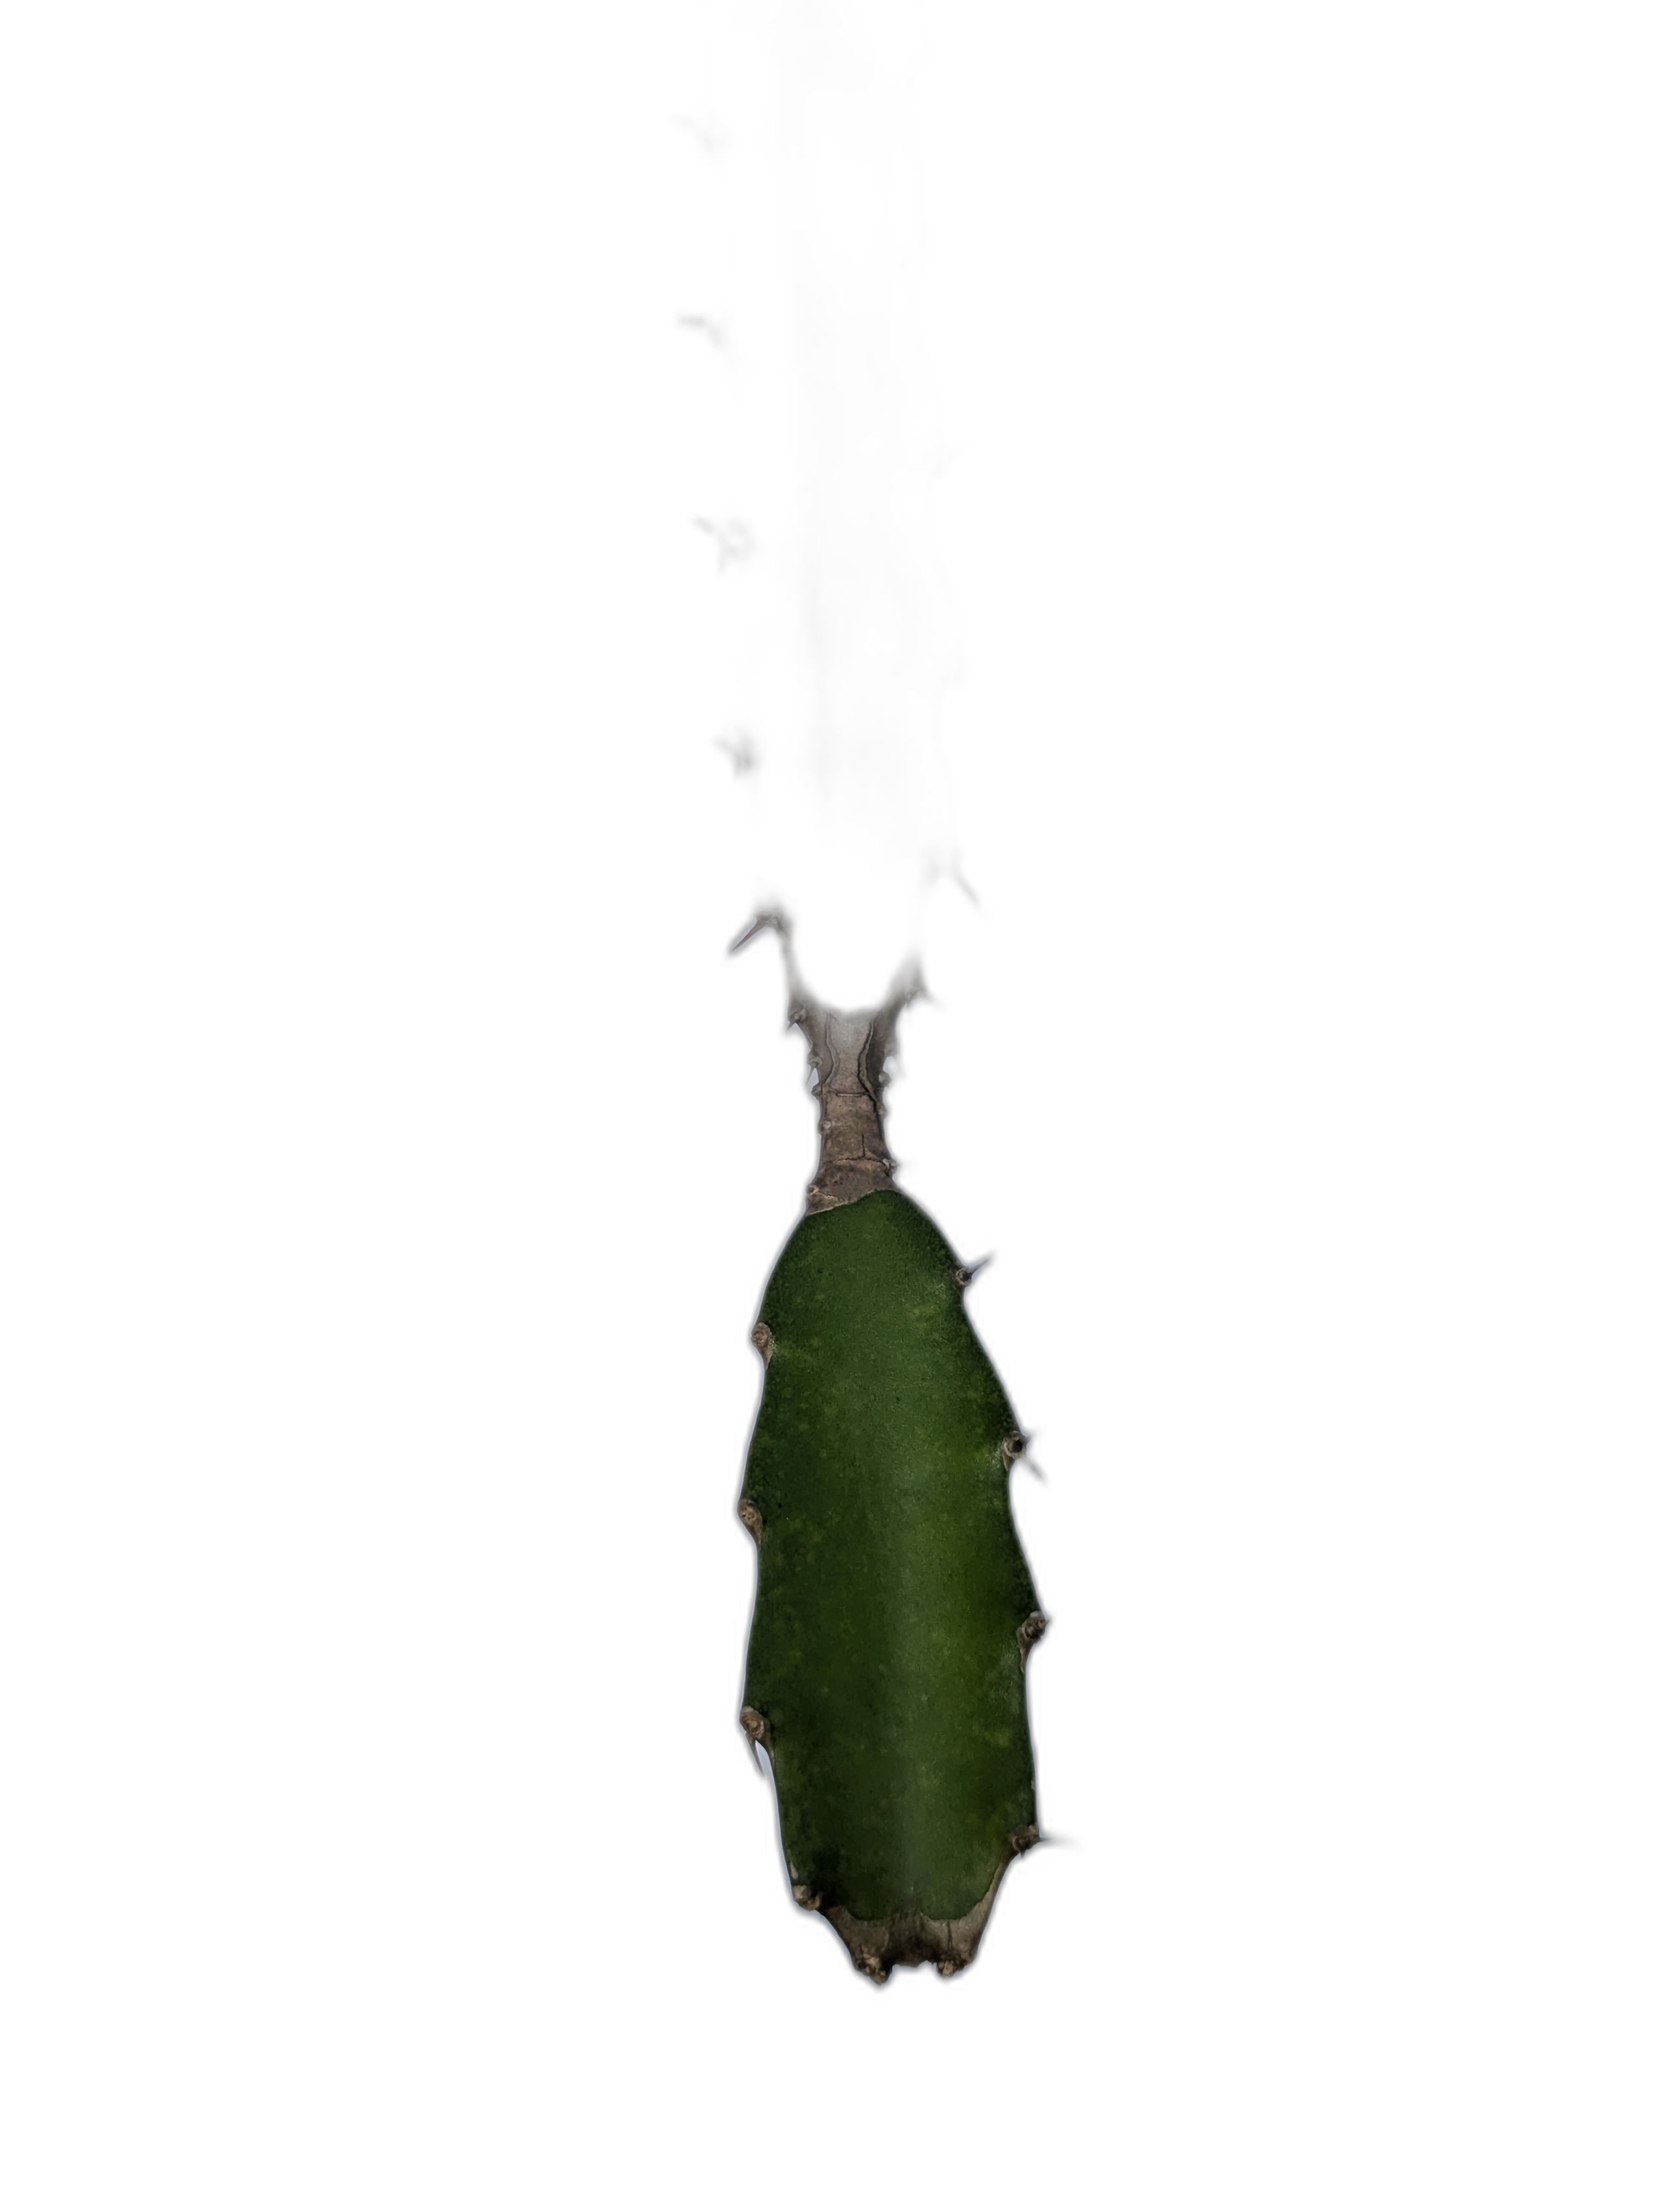
Label: Good leaf